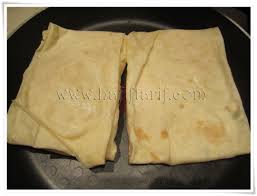
Yemek: gozleme